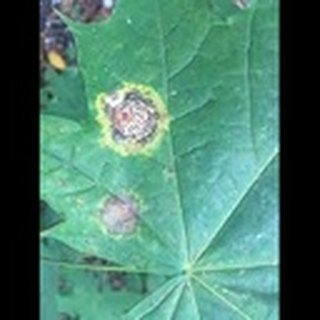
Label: cotton_target_spot